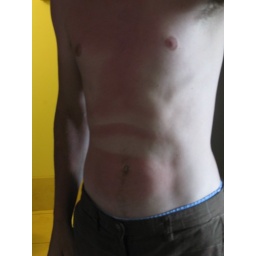
Nice. stomach-roll tan lines from sitting in a chair the whole first day